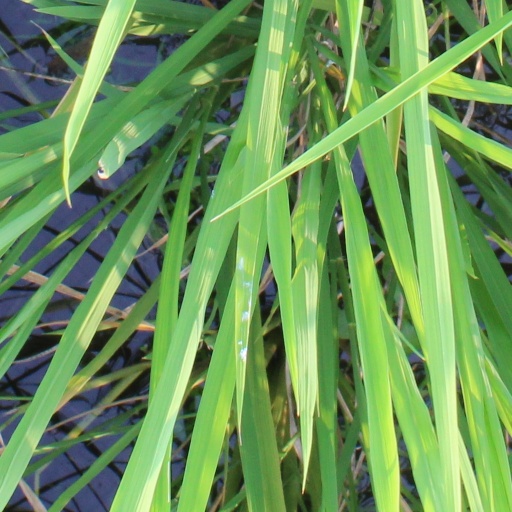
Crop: rice